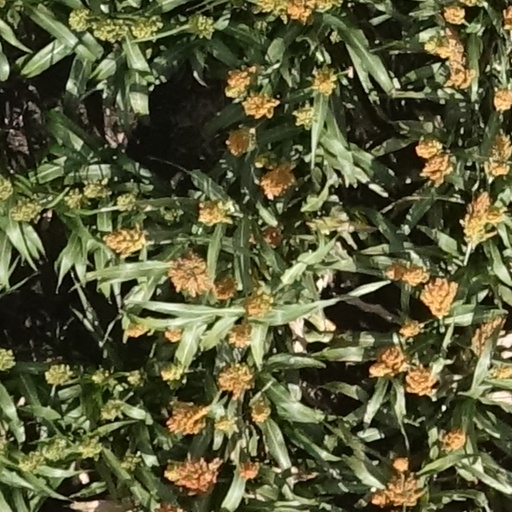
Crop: sorghum